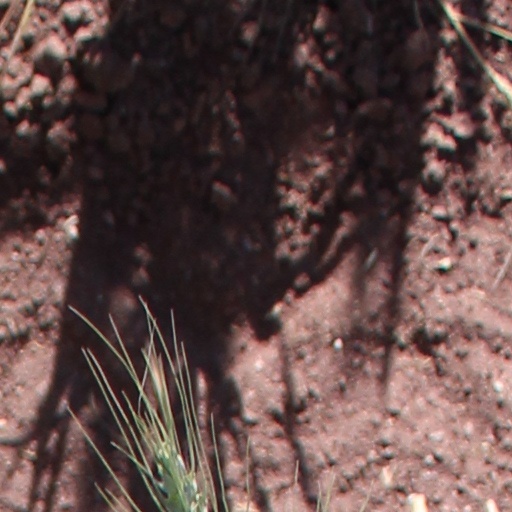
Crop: wheat